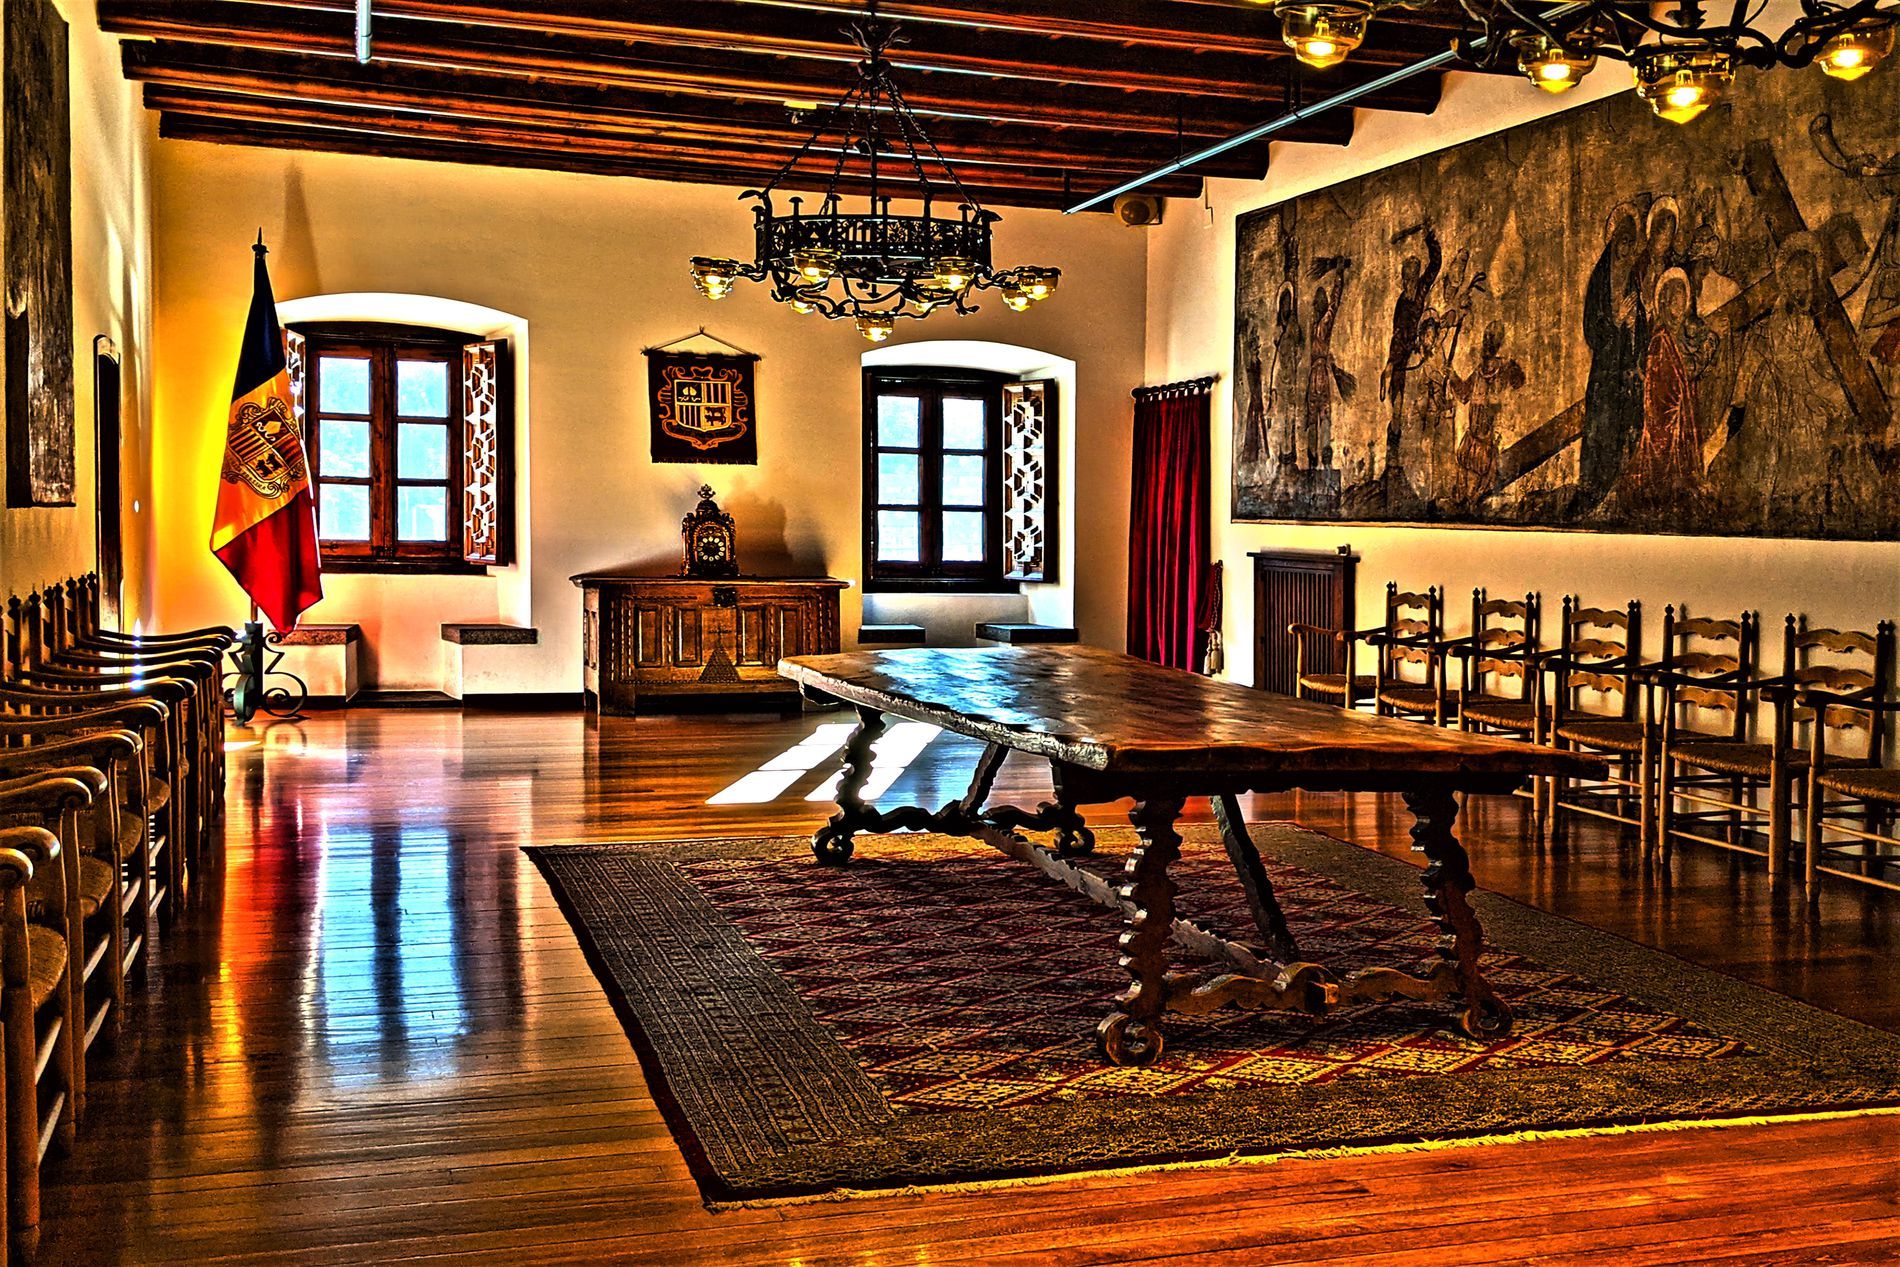
meeting room
The image is of a meeting room with a long wooden table positioned centrally.
 Rows of wooden chairs line both sides of the room.
Two large windows and two chandeliers hanging from the ceiling.
 A Spanish flag stands prominently near the back wall.
The image is a meeting room with a long wooden table centered on an ornate rug.
 Rows of chairs line each side, facing inward.
The angle is at eye level.
 The color palette consists of rich browns, reds, and muted golds.
Labels: Floor, Flooring, Wood, Hardwood, Indoors, Interior Design, Architecture, Building, Dining Room, Dining Table, Furniture, Room, Table, Home Decor, Living Room, Chandelier, Lamp, Rug, Stained Wood, Foyer, Reception, Reception Room, Waiting Room, Housing, meeting room, chairs, mural, Spanish flag, window, chandelier, door, clock
Camera: Google Pixel 2 XL
Aperture: F1.8
Exposure: 1/122 sec
ISO: 56
Focal length: 4.5 mm